Perak Stadium

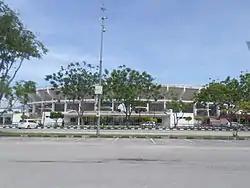

Perak Stadium is a stadium used mostly for football, located in Kampung Simee, Ipoh, Kinta District, Perak, Malaysia. It is part of a large MBI Sports Complex, which houses sporting facilities such as Velodrome Rakyat, Indera Mulia Stadium, Sultan Azlan Shah Stadium.